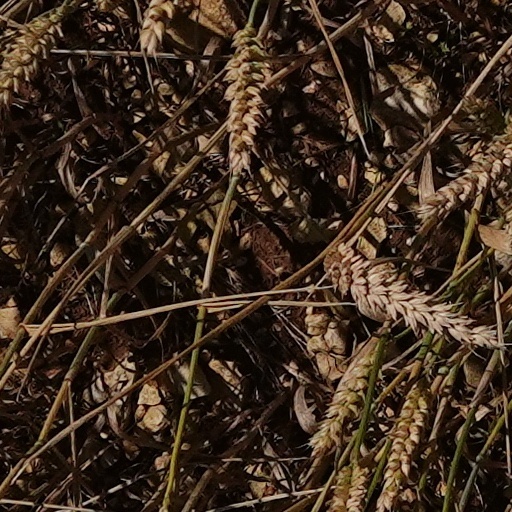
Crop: wheat